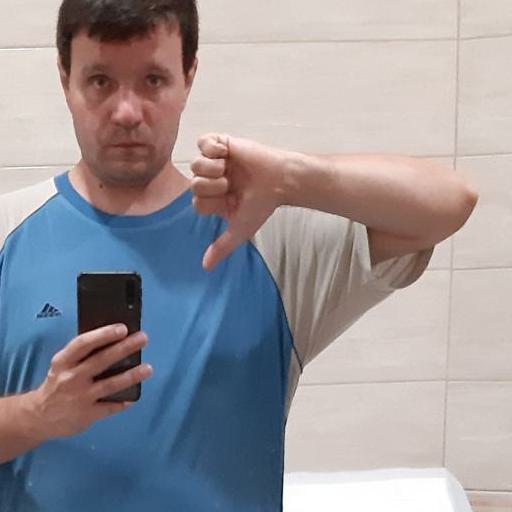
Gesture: dislike